William Kerr, 5th Marquess of Lothian

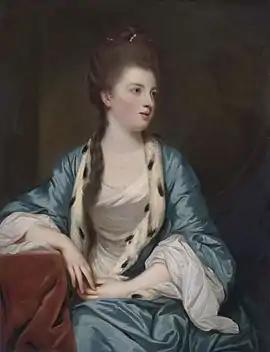
Elizabeth, Marchioness of Lothian (1745–1780), William Kerr's wife. (Joshua Reynolds, 1769)

He married Elizabeth Fortescue, daughter of Chichester Fortescue of Dromisken, County Louth, and Elizabeth (née Wesley), on 15 July 1762. They had nine children: